Transnistria Governorate

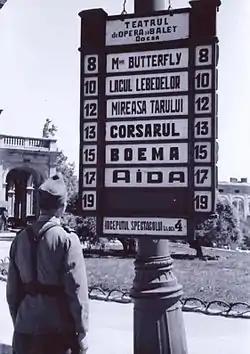
Romanian soldier reading an opera house advert in Odesa, 1942. The photo also demonstrates the spelling of Odesa in 1942.

The Romanian administration of Transnistria attempted to stabilize the situation in the region during the occupation. To this end, it opened all churches, previously closed down by the Soviets. During 1942–1943, 2,200 primary schools were organized in the region, including 1,677 Ukrainian, 311 Romanian, 150 Russian, 70 German, and 6 Bulgarian. 117 middle and high schools were opened, including 65 middle schools, 29 technical high schools, and 23 academic high schools. Theaters were opened in Odessa and Tiraspol, as well as several museums, libraries, and cinemas throughout the region. On 7 December 1941, the University of Odessa was reopened with 6 faculties – medicine, polytechnical, law, sciences, languages and agricultural engineering.